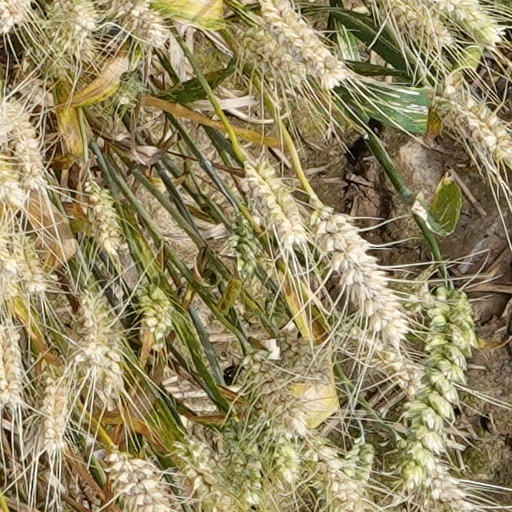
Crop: wheat